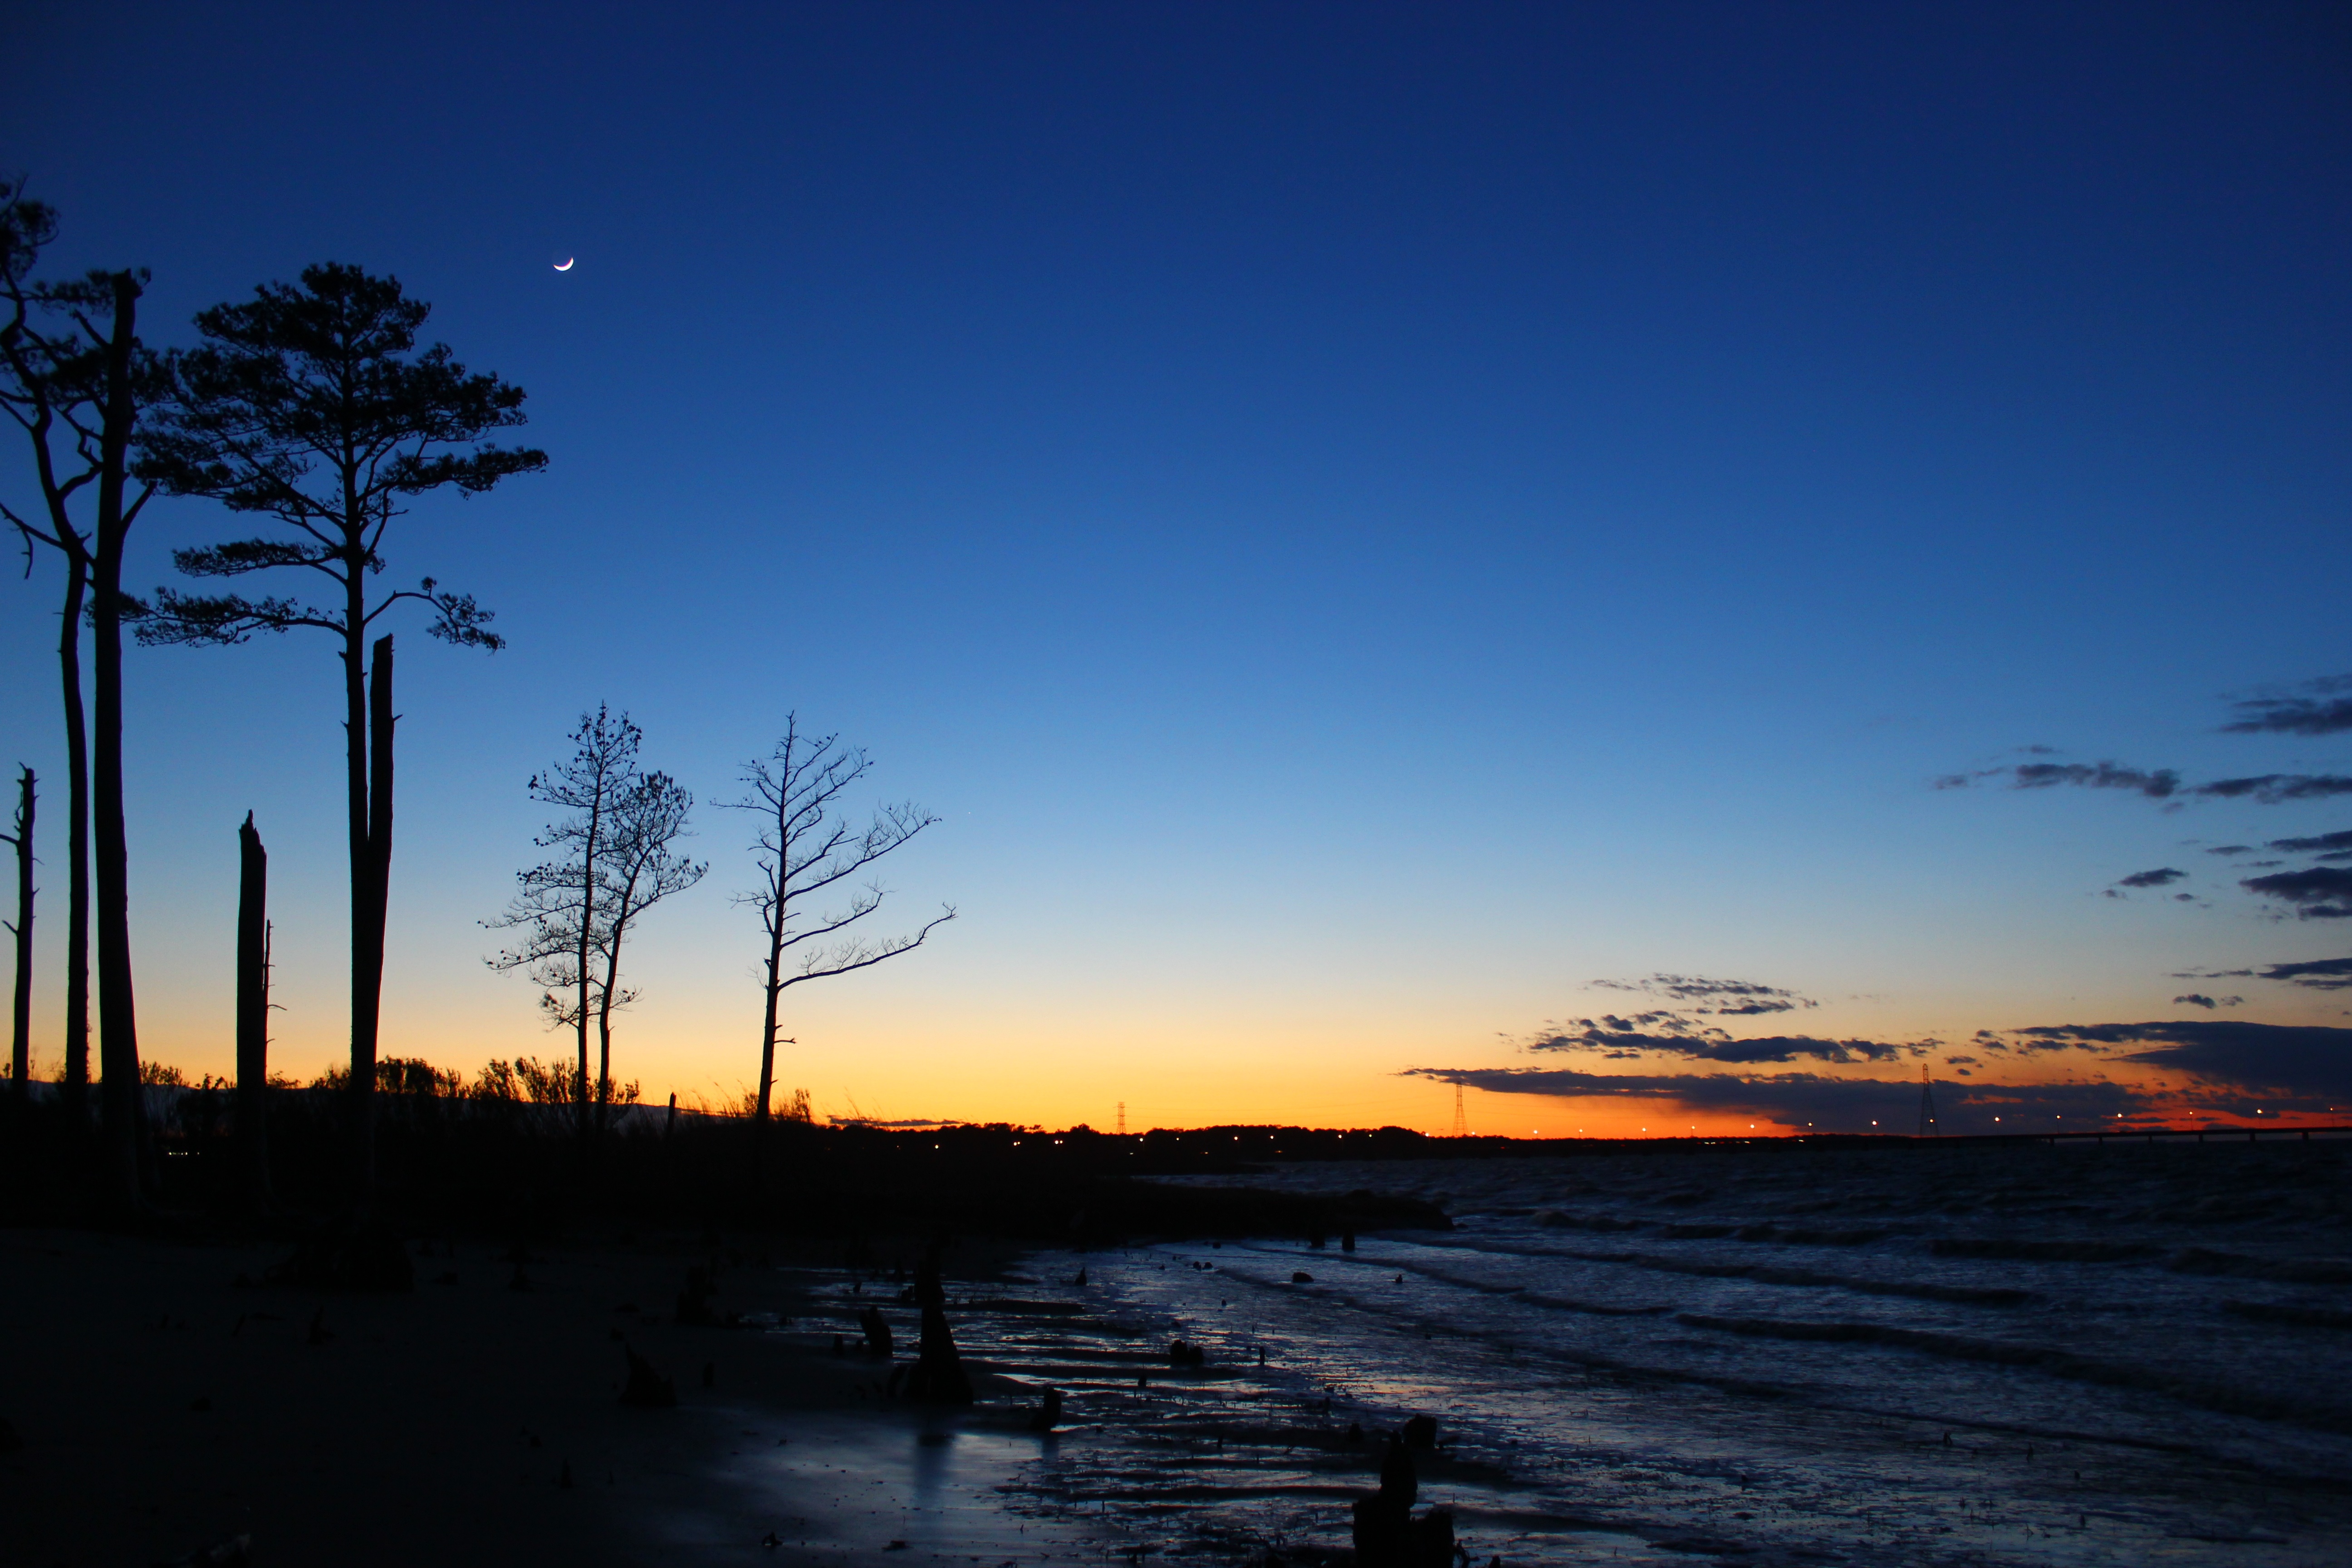
sea, tree, nature, horizon, cloud, sky, sun, sunrise, sunset, sunlight, morning, shore, lake, dawn, dusk, evening, reflection, afterglow